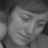
Emotion: sad